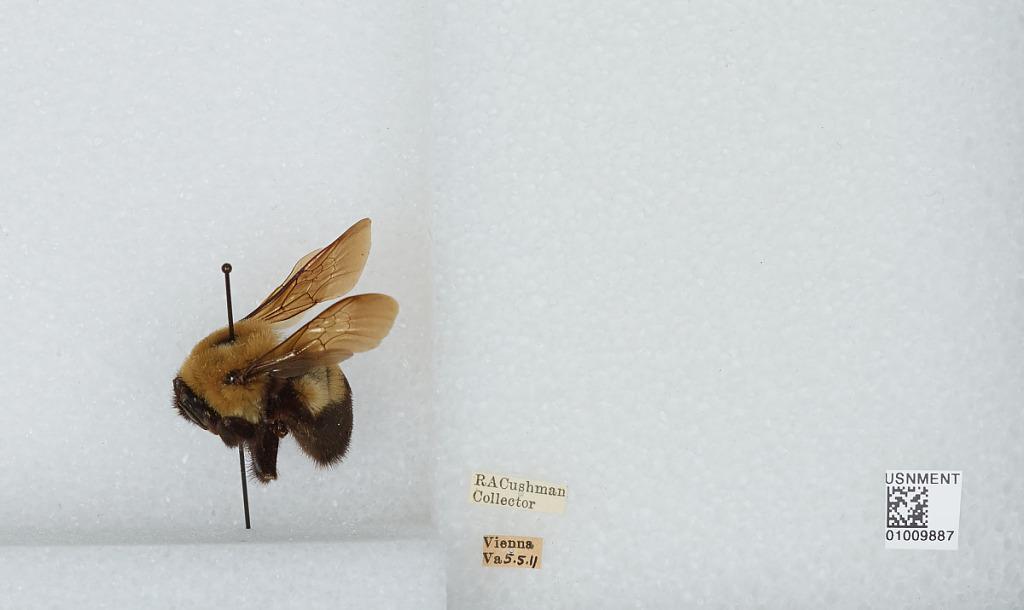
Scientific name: Bombus (Separatobombus) griseocollis (De Geer)
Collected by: R. Cushman
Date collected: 1911-5-5
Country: United States
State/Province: Virginia
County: Fairfax
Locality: Vienna
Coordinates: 38.9, -77.2667